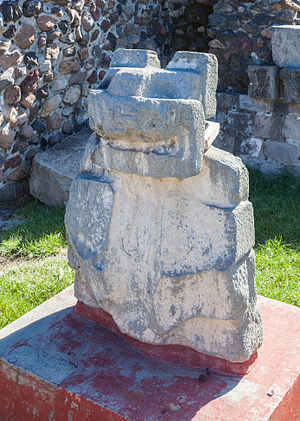
Teotihuacán / Arkæologi og trusler
En hellig katteskulptur fra byen
Teotihuacán var en præ-columbiansk storbystat og er i dag en kommune i delstaten Mexico i Mexico.